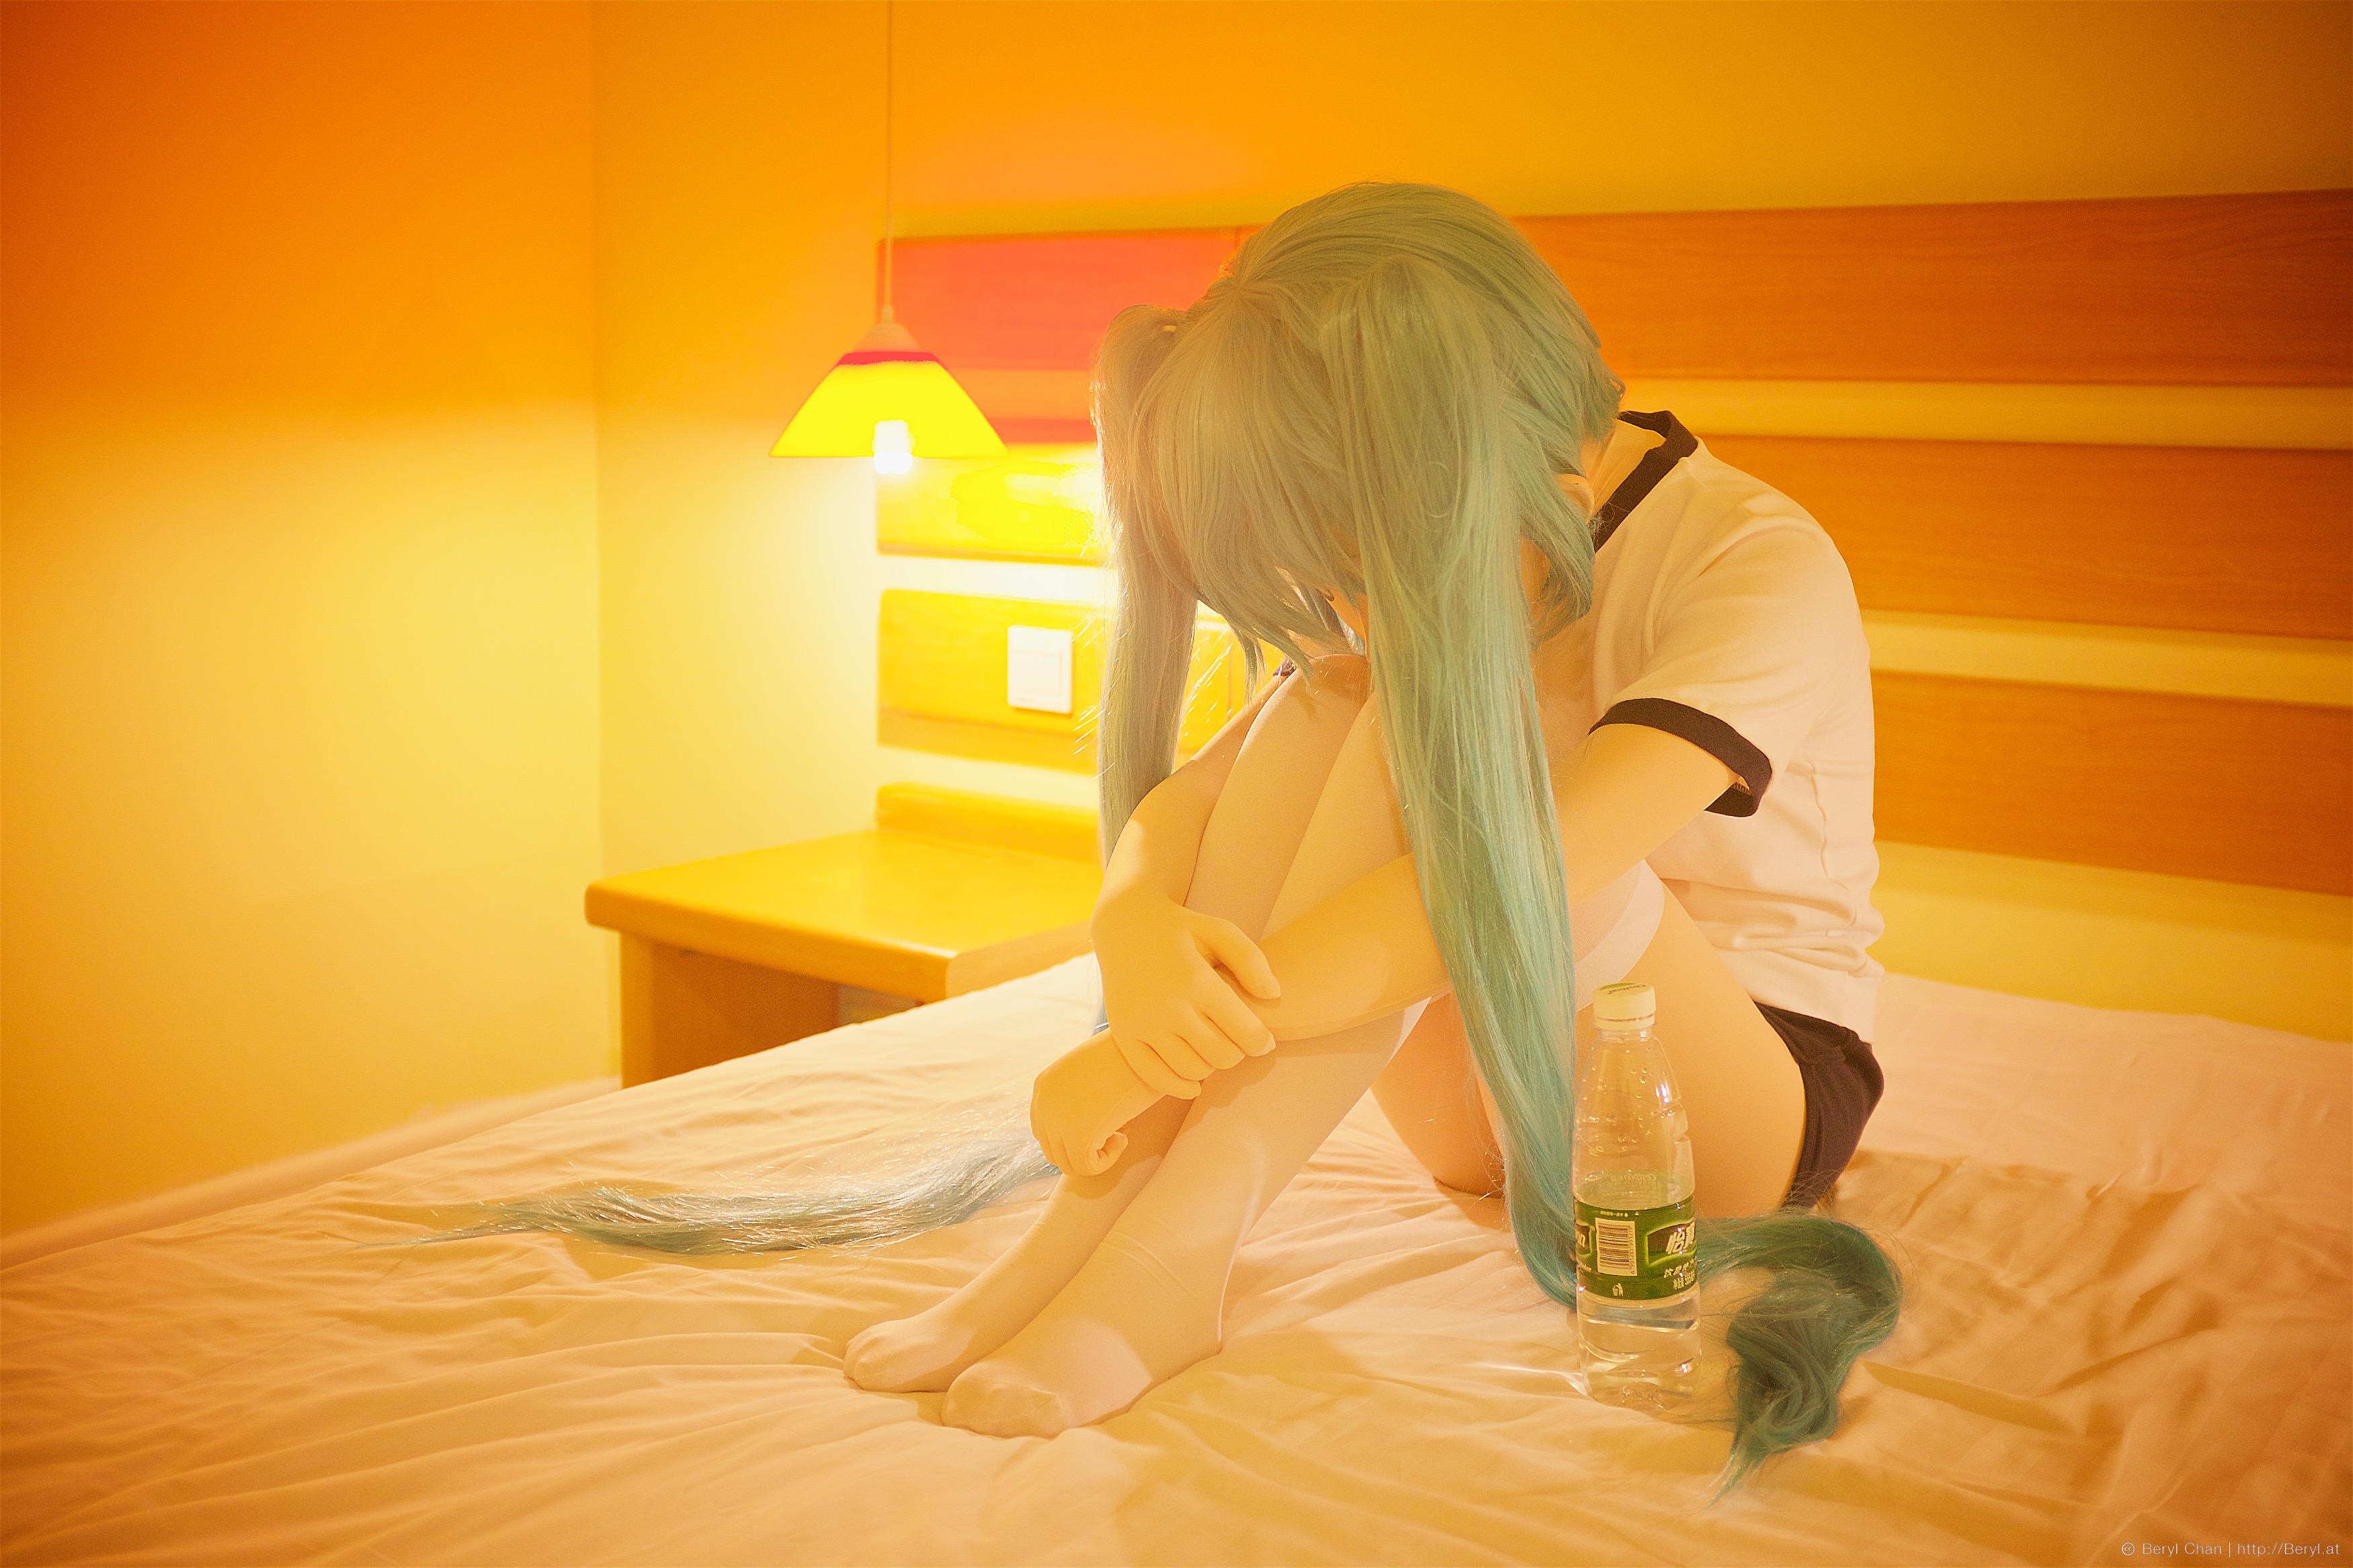
hand, girl, white, cute, color, indoor, yellow, mask, legs, beauty, faceless, blond, body, zettairyouiki, socks, overkneesocks, tights, kneehighsocks, kneesocks, zentai, bts, legging, animegao, overknee, behindthescenes, kigurumi, human positions